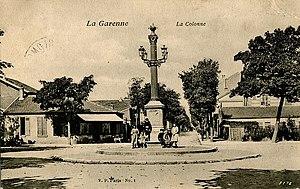
La Garenne-Colombes.Rue Raymond-Ridel.Rue Voltaire.Colonne
La rue Voltaire est une voie de communication située à La Garenne-Colombes.